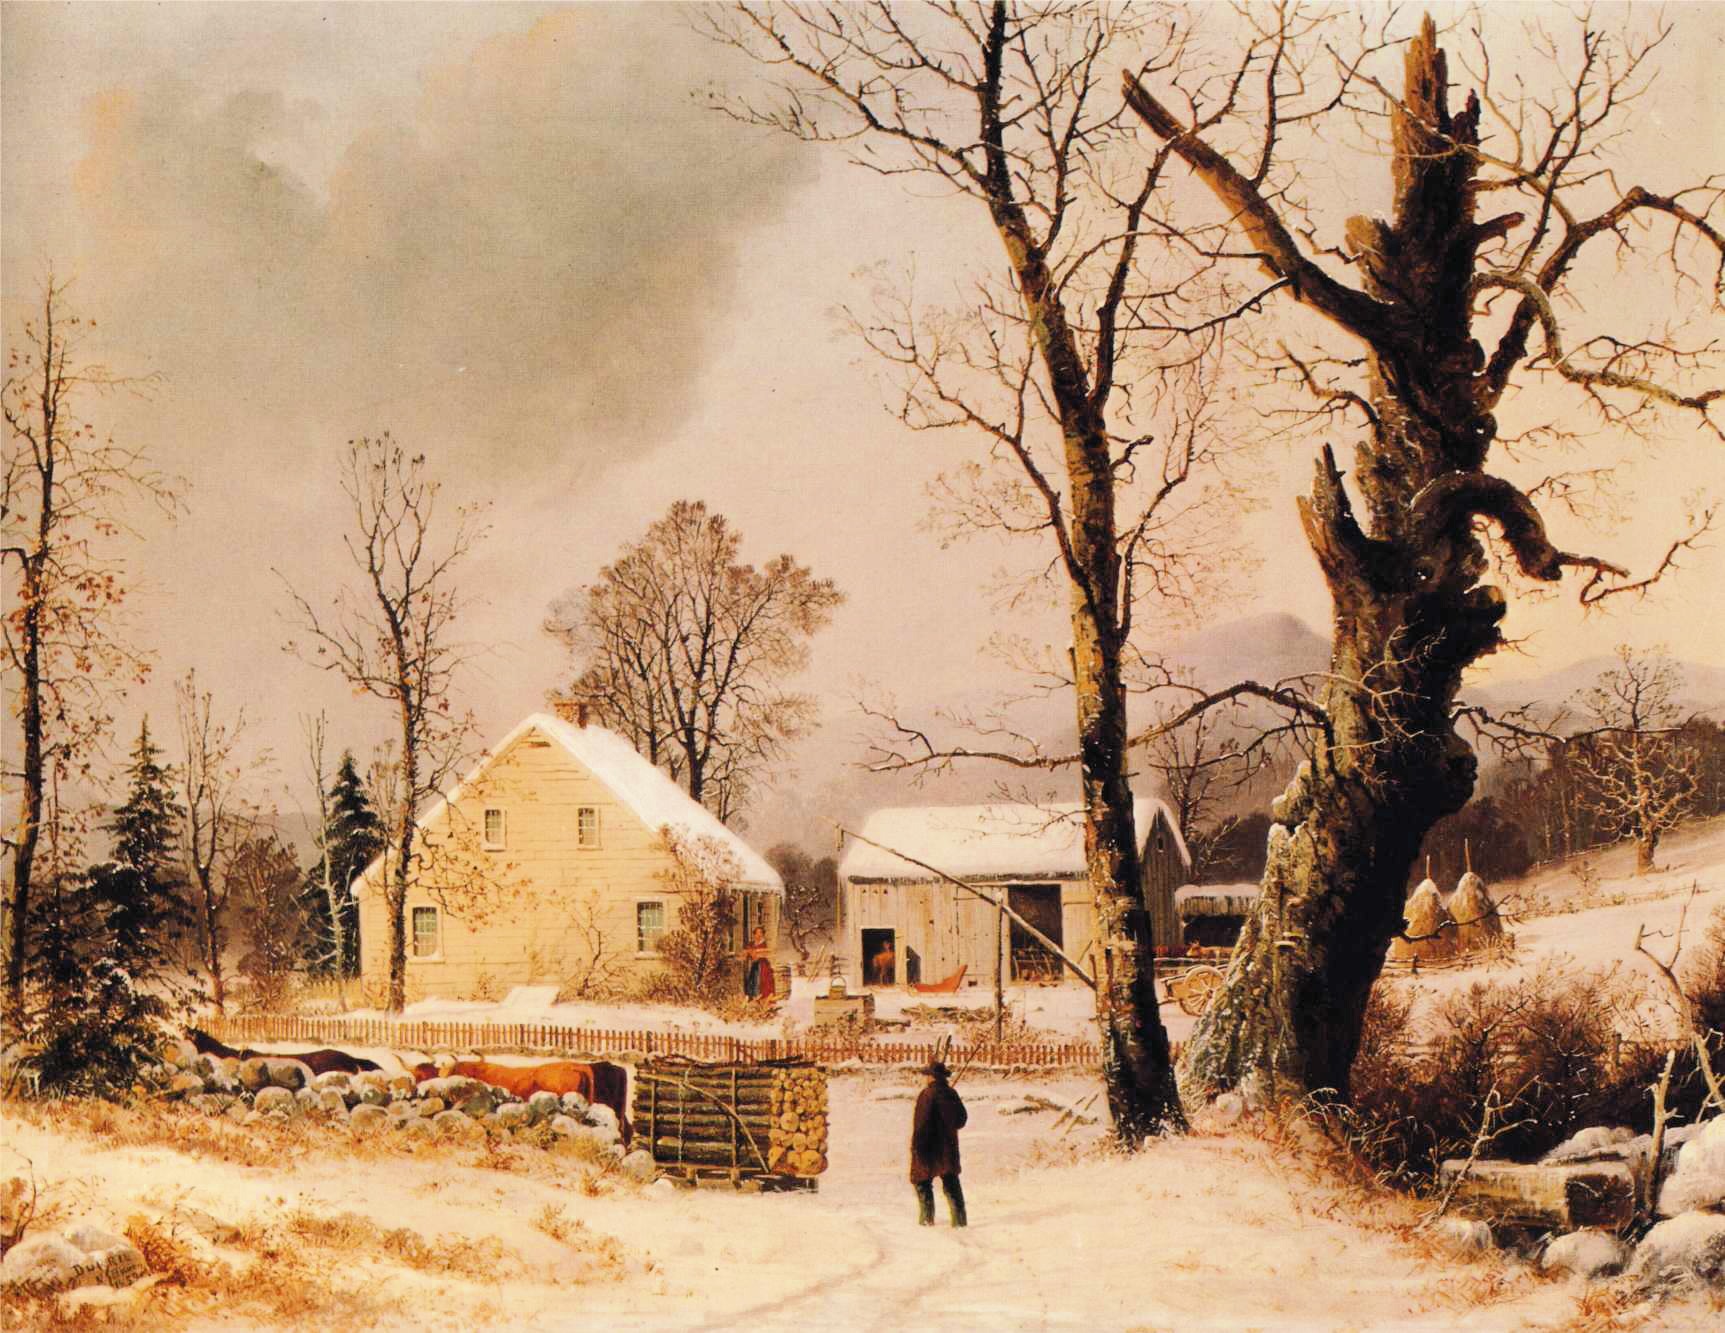
man, landscape, tree, nature, snow, winter, sky, farm, countryside, house, morning, barn, country, ice, cattle, scenic, weather, artistic, season, painting, trees, outside, art, clouds, rural area, artistry, watercolor paint, oil on canvas, ancient history, george durrie